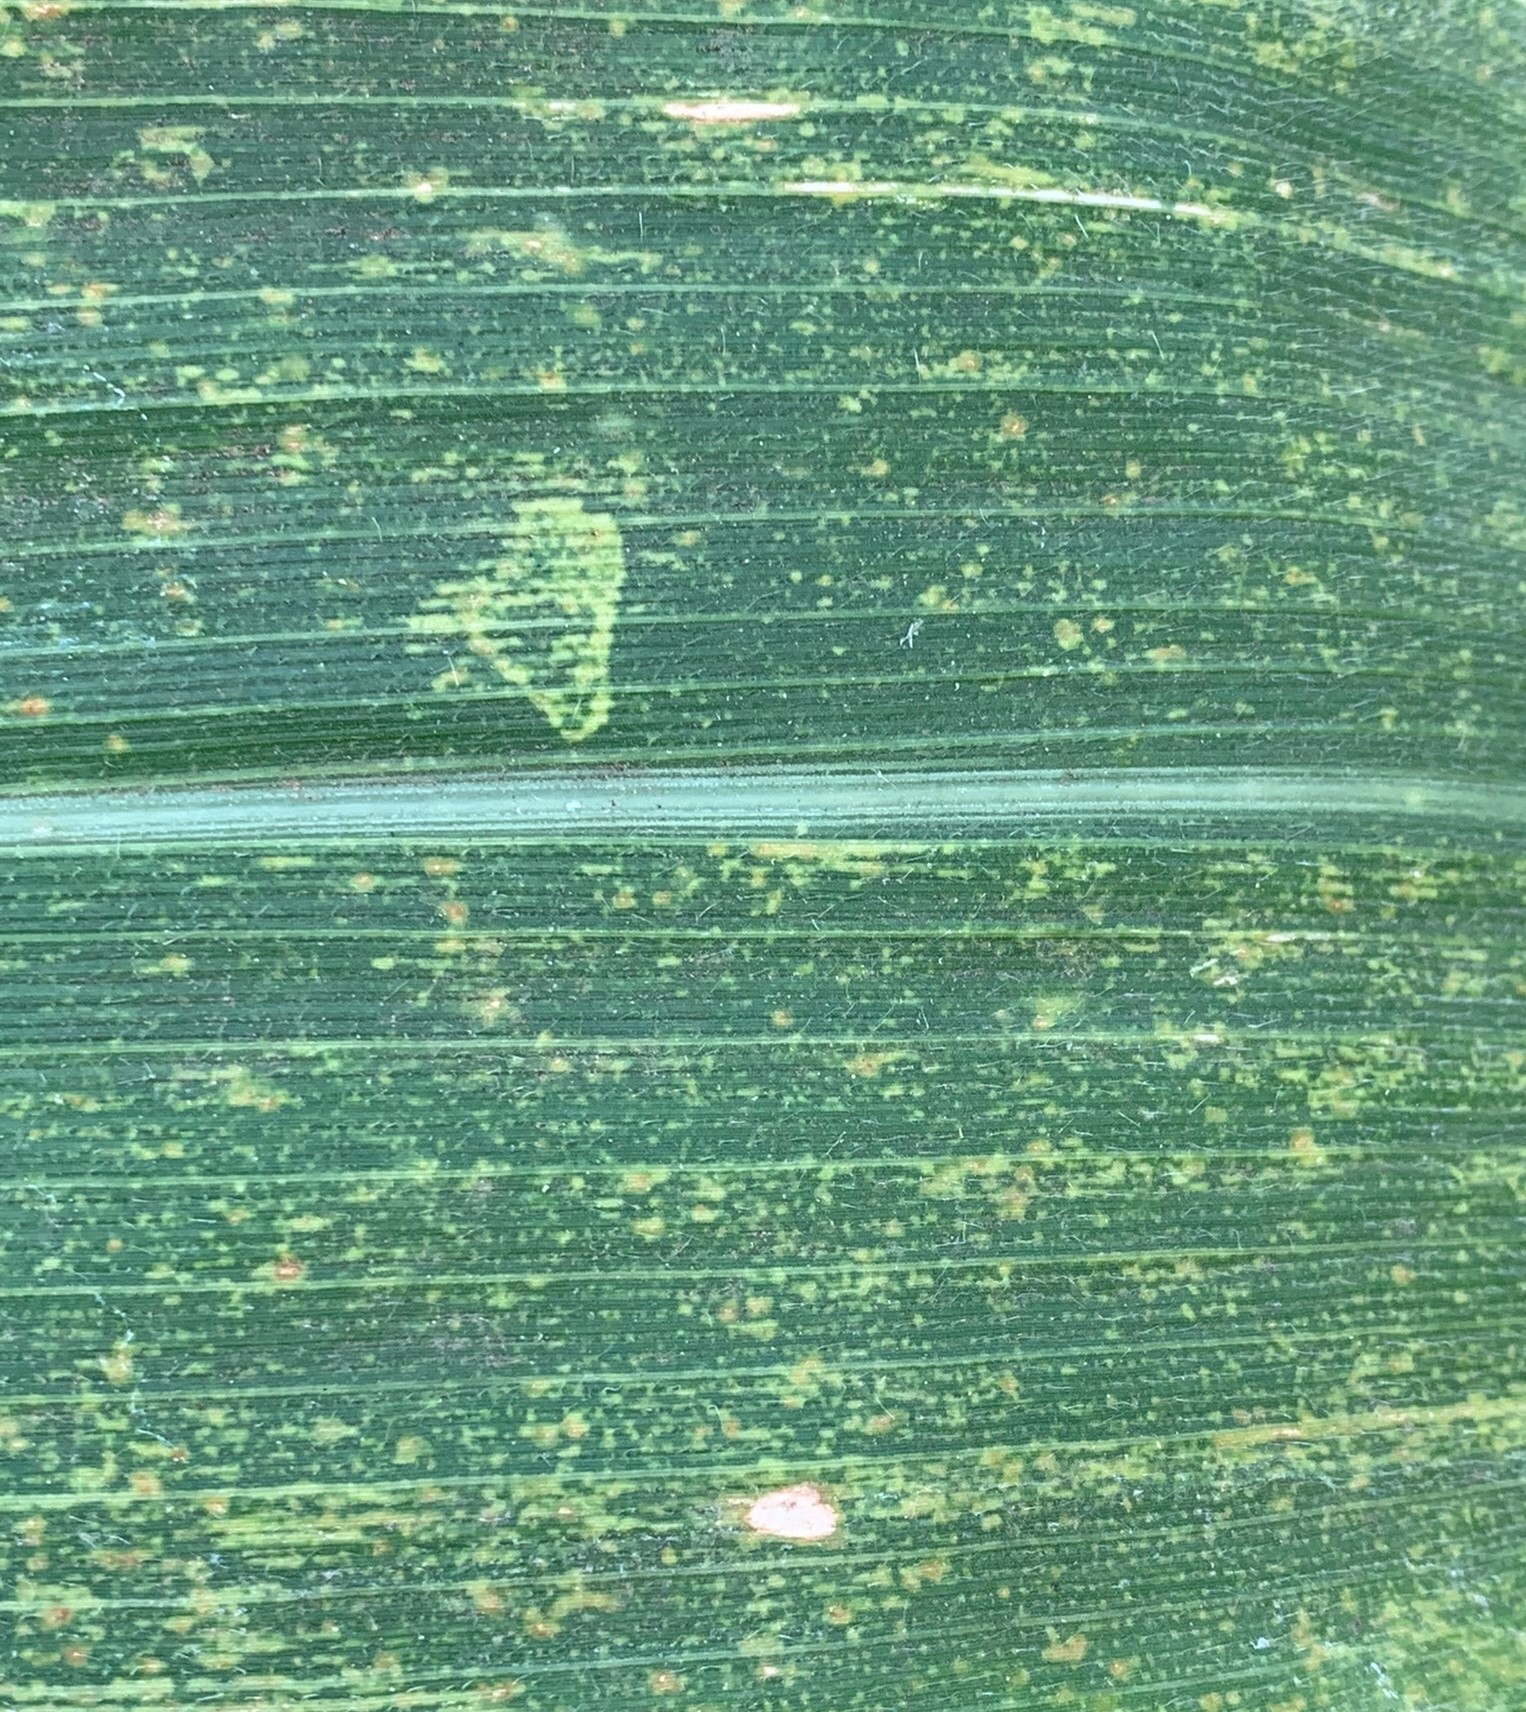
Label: MLN